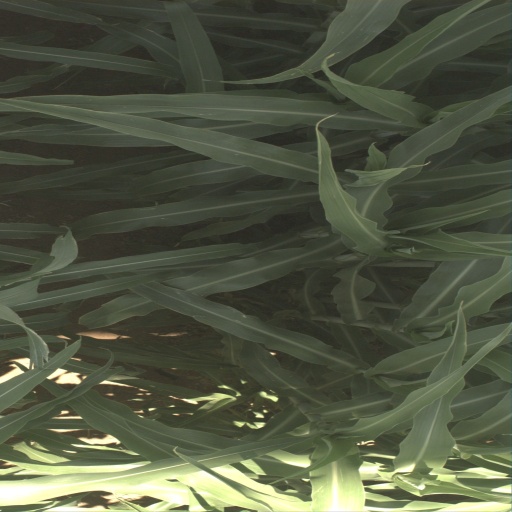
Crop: sorghum